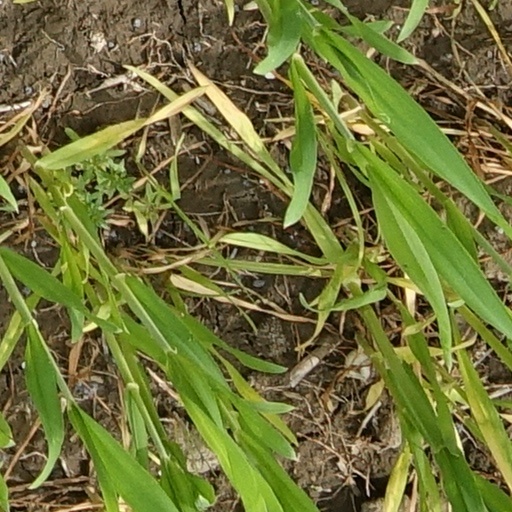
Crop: wheat